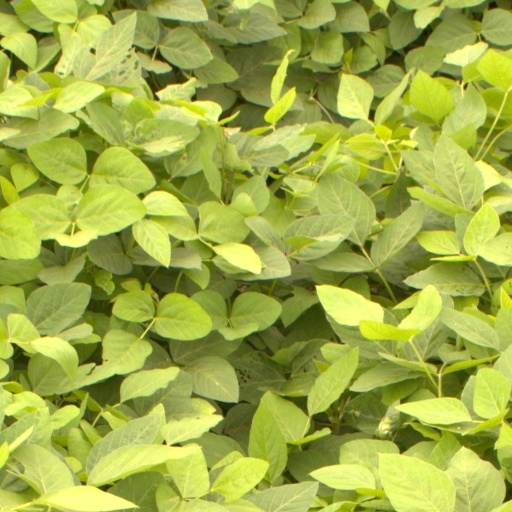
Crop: soybean